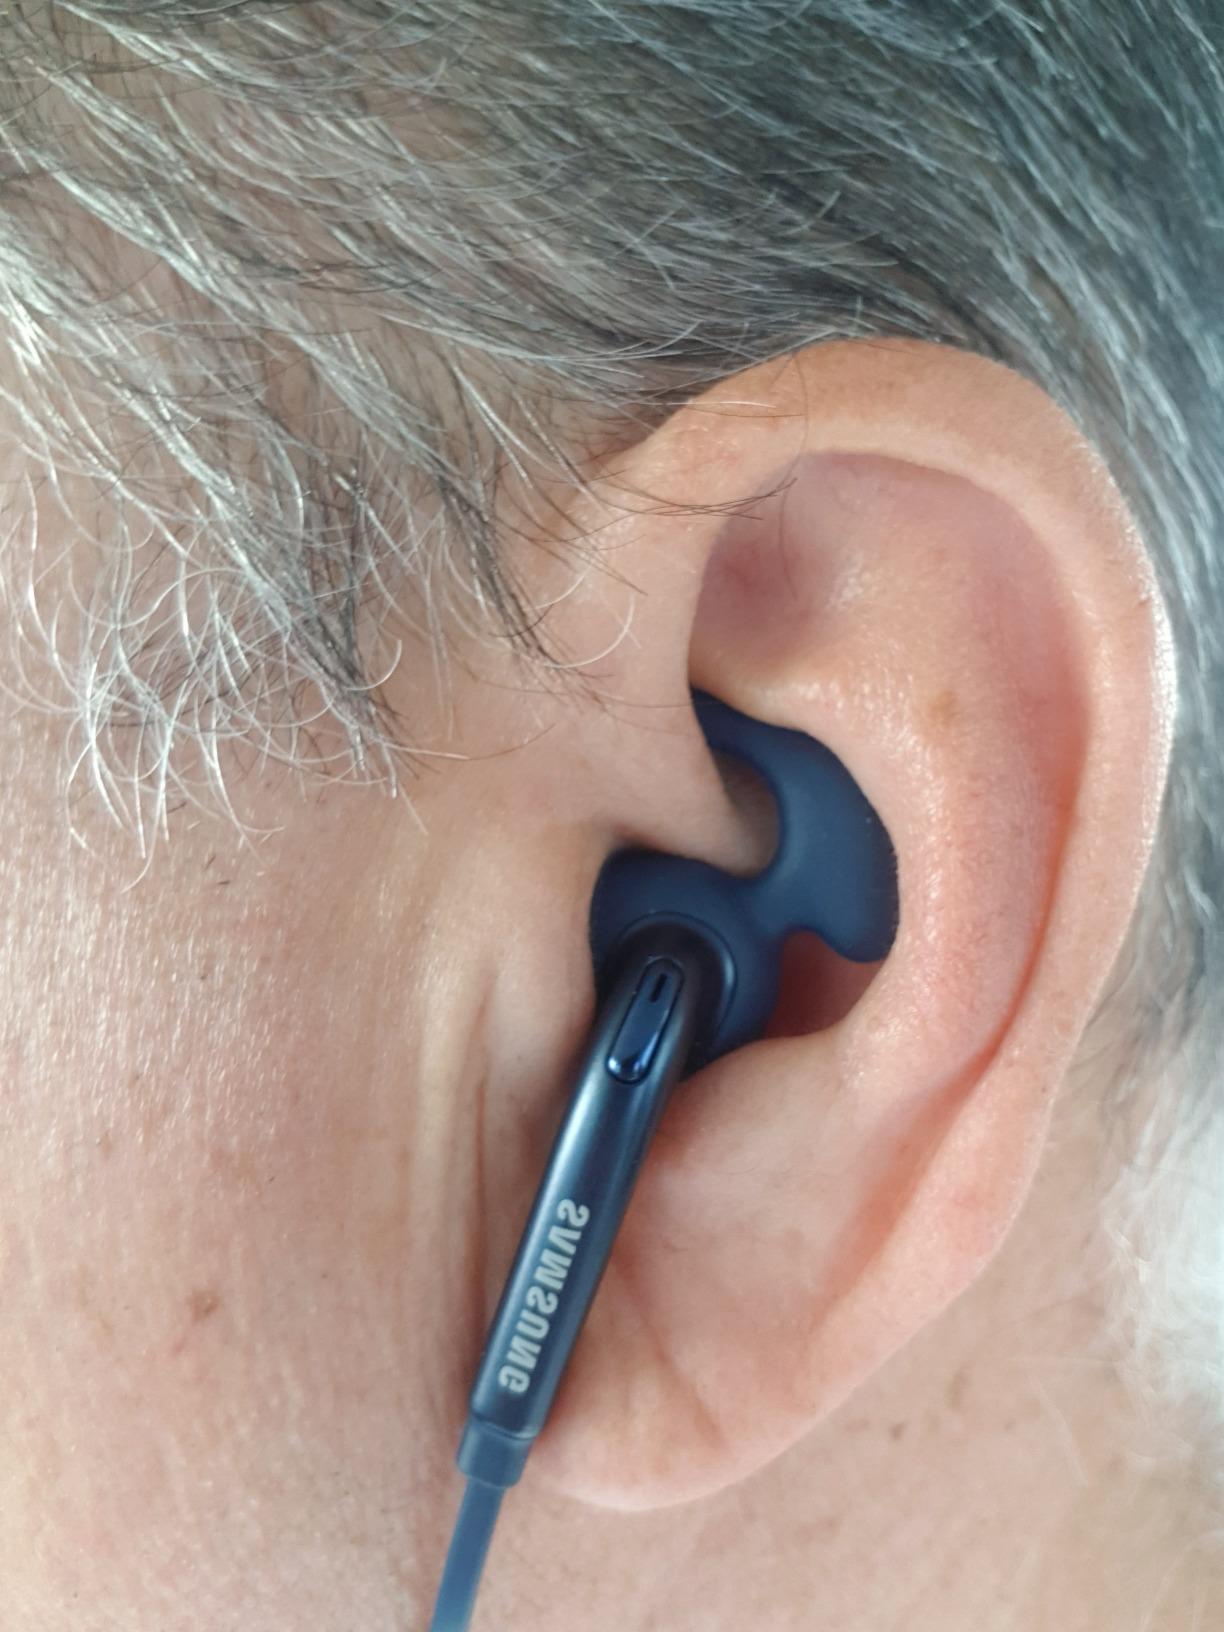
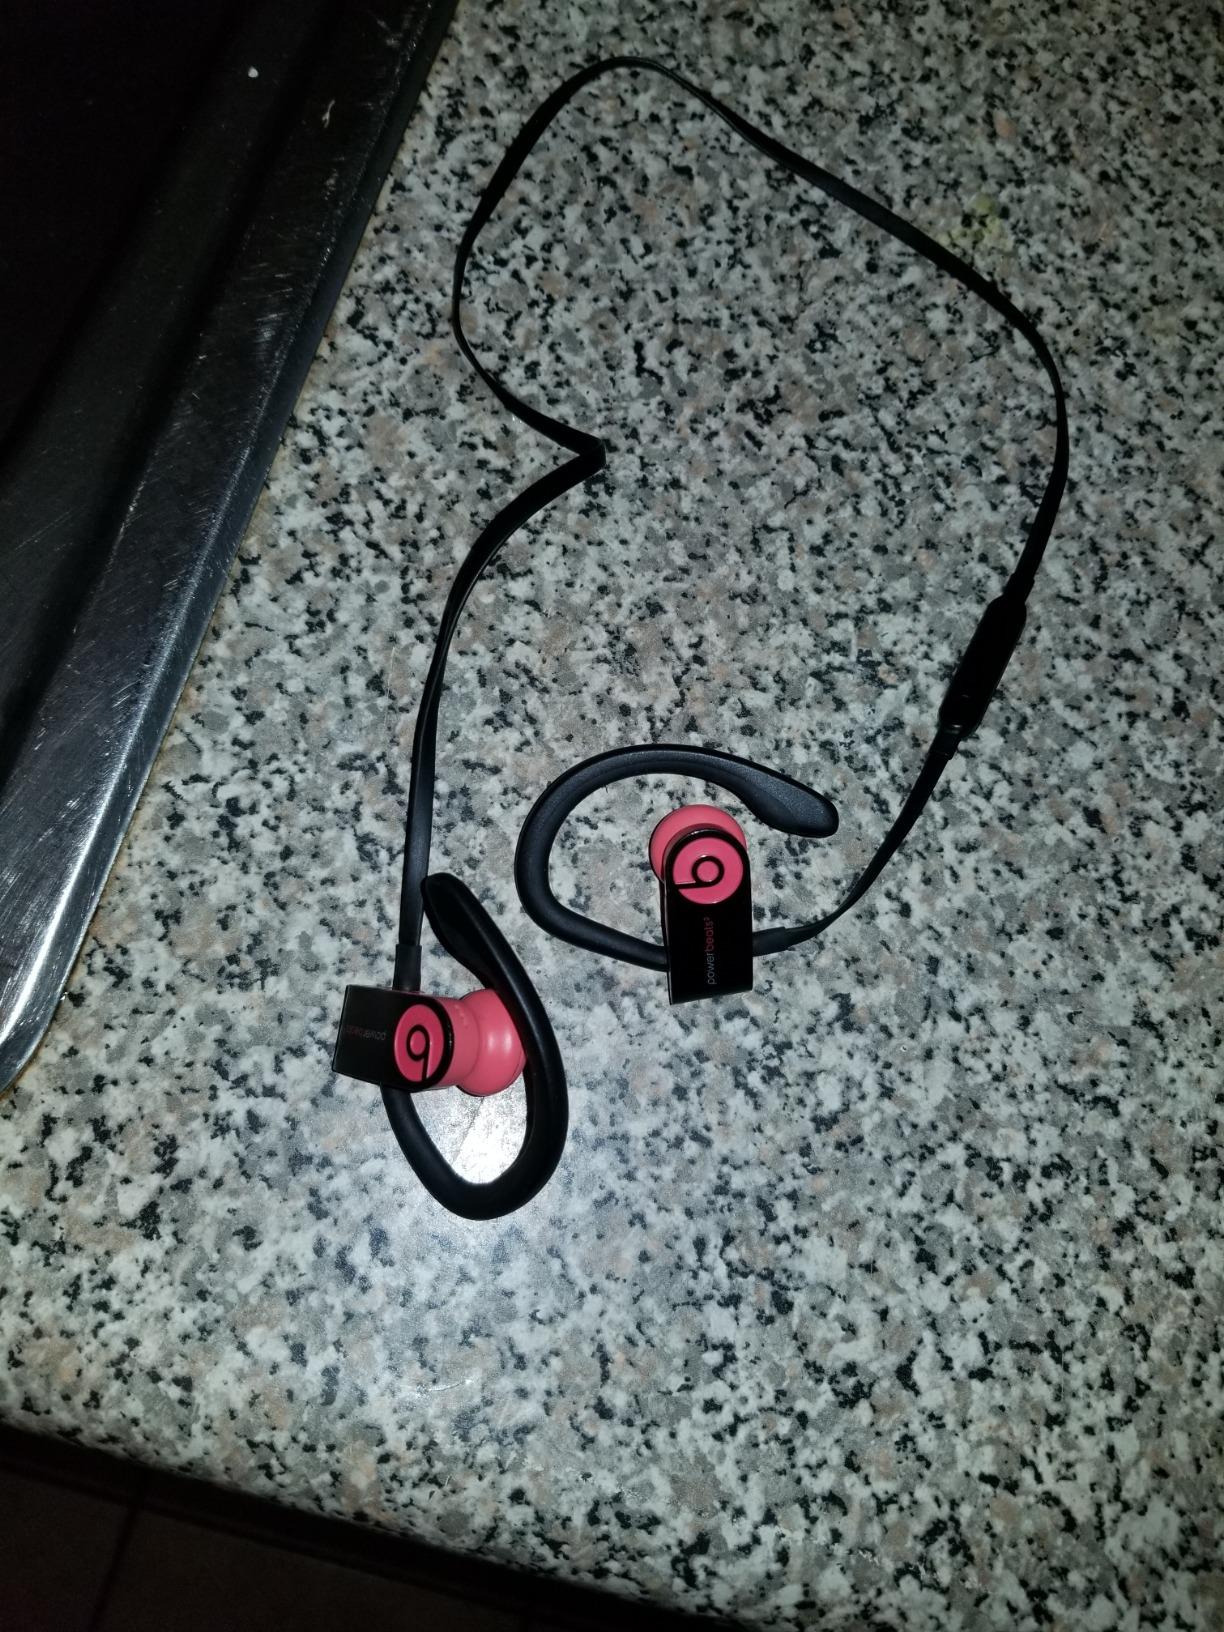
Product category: headphones
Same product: no